Craig Phadrig

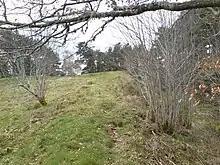
The site of the fort on Craig Phadrig

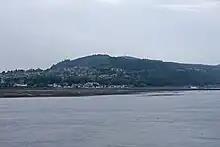
Craig Phadrig seen from North Kessock

Craig Phadrig (meaning Rock of Patrick) is a forested hill on the western edge of Inverness, Scotland. A hill fort on the summit is generally supposed to have been the base of the Pictish king Bridei mac Maelchon (ruled "" 554–584). The hill rises to above sea level and overlooks the Beauly Firth to the north and the mouth of the River Ness to the north-east. The hill is currently owned and managed by Forestry and Land Scotland.